Contemporary history

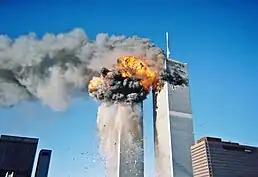
The World Trade Center in New York City, US, during the September 11 attacks, 2001

In 2001, the September 11 attacks—the deadliest terrorist attacks in human history—were carried out by al-Qaeda against the United States. In response, the United States declared the war on terror, a global conflict against Islamist terrorism. US-led coalitions launched a war in Afghanistan (2001–2021) against the Taliban-ruled Islamic Emirate and the Iraq War (2003–2011) that deposed Iraqi leader Saddam Hussein. The US killed al-Qaeda leader Osama bin Laden in 2011 and withdrew from Afghanistan in 2021, after which the Taliban retook control of the country. The US also led interventions against militant groups across Africa and the Middle East, including the war against the Islamic State. After the September 11 attacks, many countries expanded the powers of law enforcement to combat terrorism and several other terrorist attacks took place across the world.